Java (software platform)

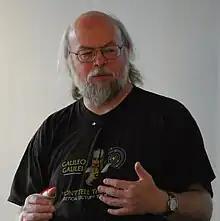
James Gosling

The Java platform and language began as an internal project at Sun Microsystems in December 1990, providing an alternative to the C++/C programming languages. Engineer Patrick Naughton had become increasingly frustrated with the state of Sun's C++ and C application programming interfaces (APIs) and tools, as well as with the way the NeWS project was handled by the organization. Naughton informed Scott McNealy about his plan of leaving Sun and moving to NeXT; McNealy asked him to pretend he was God and send him an e-mail explaining how to fix the company. Naughton envisioned the creation of a small team that could work autonomously without the bureaucracy that was stalling other Sun projects. McNealy forwarded the message to other important people at Sun, and the "Stealth Project" started.